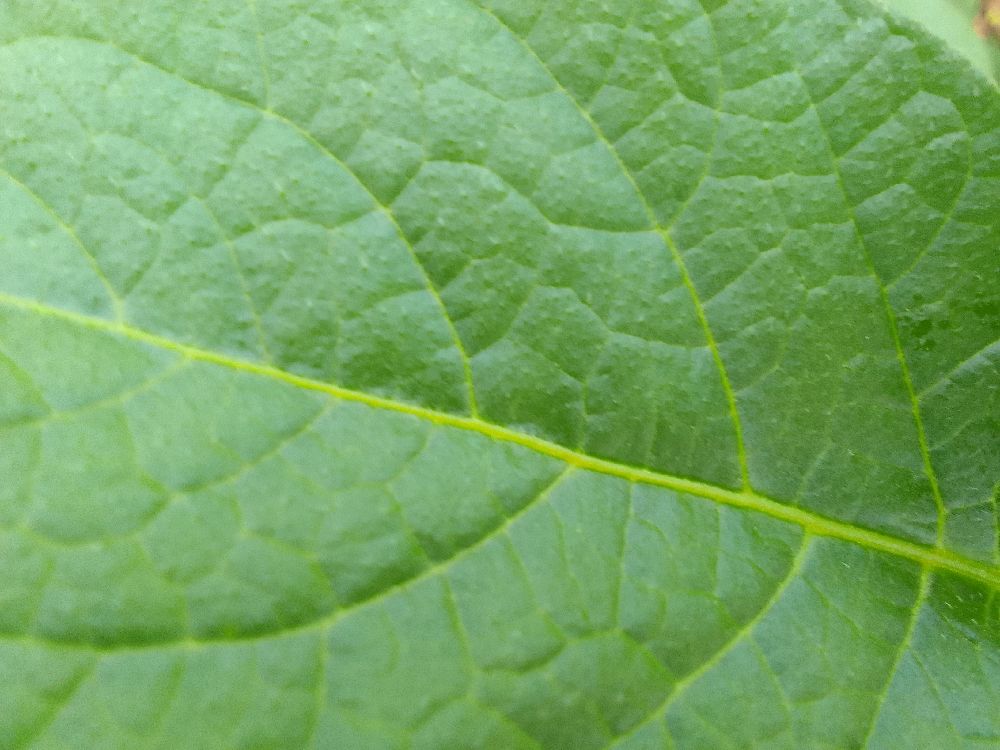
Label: Healthy